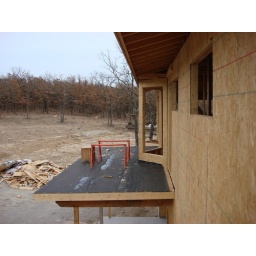
The porch roof from the master bedroom bay window. Photo by Owner.